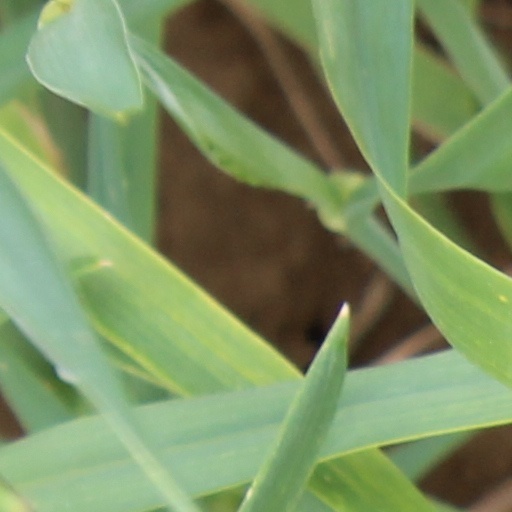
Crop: wheat